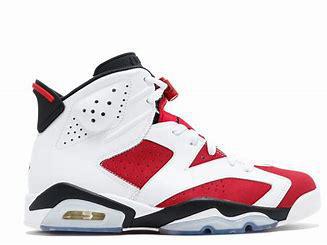
Brand: Jordan
Model: 6 Retro